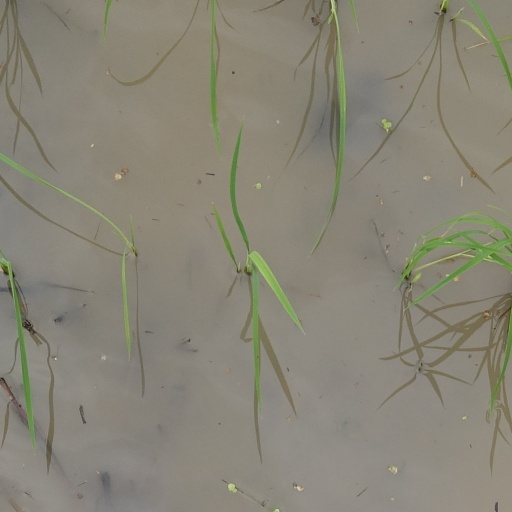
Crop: rice